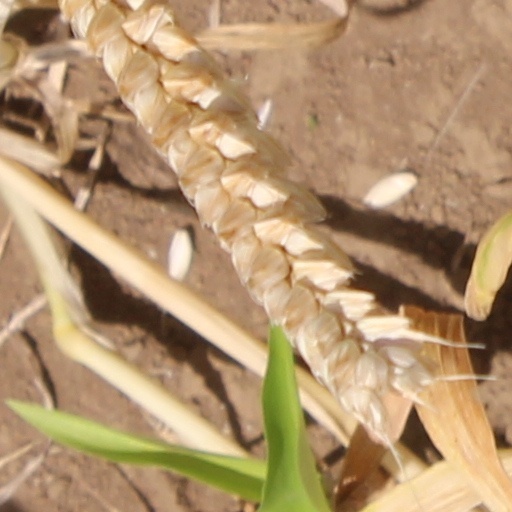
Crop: wheat